Jōshin'etsu region

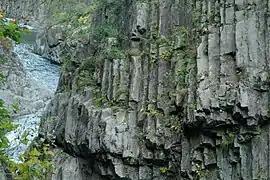
Kiyotsu Gorge

The Jōshin'etsu-kōgen National Park is one of five national parks in the mountainous regions that ring the northern and western sides of the Kantō Plain.